Yogi

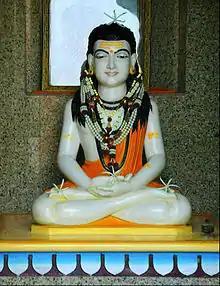
A sculpture of Gorakhnath, a celebrated yogi of Nath tradition and a major proponent of Hatha yoga.

The Yoga-Bhashya (400 CE), the oldest extant commentary on the Yoga-Sutra offers the following fourfold classification of yogis: